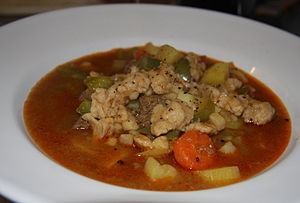
Gullasch
Ungarsk gullaschsuppe
Gullasch er oprindeligt en suppe fra Ungarn. Suppen er ofte regnet som Ungarns nationalret. Engang bestod den af finskåret oksekød i krydret sovs. I dag består den af kød, paprika, tomater, kartofler, løg, hvidløg og porrer.